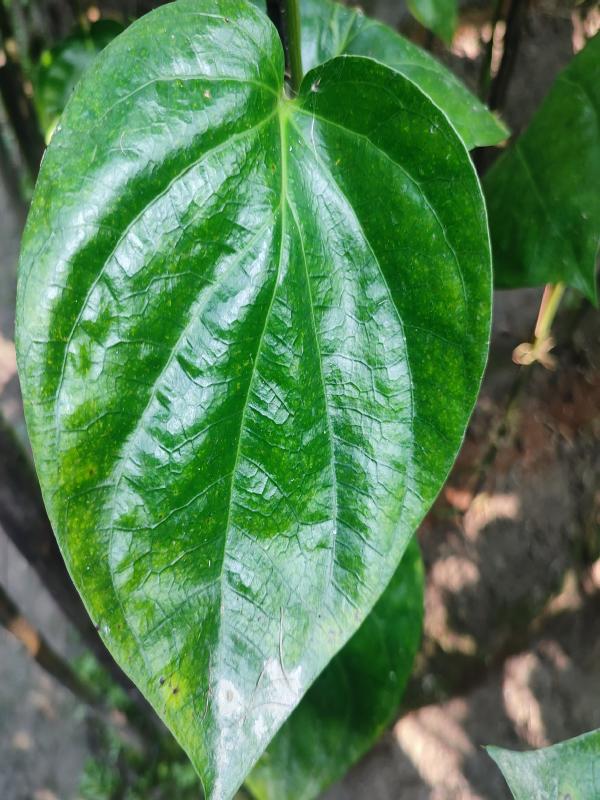
Label: Healthy_Leaf